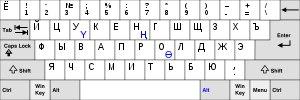
Le kirghize ou kirghiz est une langue appartenant au groupe des langues turques de la famille des langues altaïques. D’un point de vue typologique il s’agit d’une langue agglutinante. Il est parlé en Asie centrale, principalement au Kirghizistan, au Tadjikistan, au Xinjiang et en Afghanistan.